Biddeford, Maine

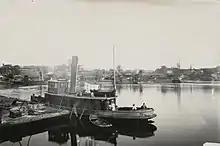
Tugboat "Hersey" tied up at Bragdon's Wharf, Biddeford, 1912

According to the United States Census Bureau, the city has a total area of , of which are covered by water. Situated beside Saco Bay on the Gulf of Maine, Biddeford is drained by the Little River and the Saco River. The city proper has very diverse geography, from inland rolling hillside, to urban settlement, to coastal sprawl.